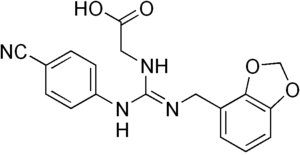
Le lugduname est le composé le plus sucré connu en 2008, avec un pouvoir sucrant estimé à 230 000 supérieur au saccharose à nombre de mole équivalent.